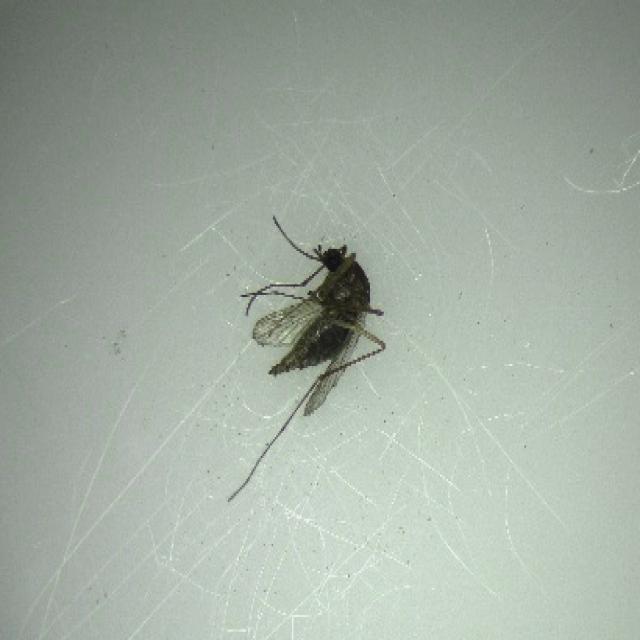
Species: aedes_vexans